Harvard Ukrainian Research Institute

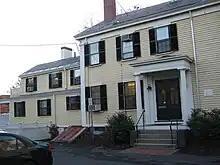

The Harvard Ukrainian Research Institute (HURI) is a research institute affiliated with Harvard University devoted to Ukrainian studies, including the history, culture, language, literature, and politics of Ukraine. Other areas of study include sociology, archaeology, art, economics, and anthropology.